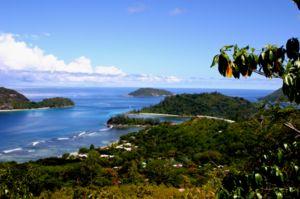
Cet article vise à donner une liste exhaustive des colonies et possessions françaises au cours de l'Histoire, quel que soit leur statut.
Mahé est la principale île de l'archipel des Seychelles, dans l'océan Indien. Elle abrite la capitale, Victoria.